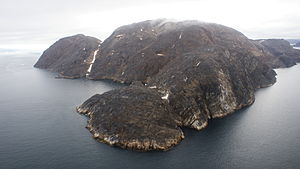
Kingittorsuaq
Øen Kingittorsuaq set fra nordvest. Isfjelde i fjorden Ikeq (Upernavik Isfjord) skimtes til venstre i billedet bag øen. [1]
Kingittorsuaq er en lille ubeboet ø nord for Upernavik i Avannaata Kommune i det nordvestlige Grønland.